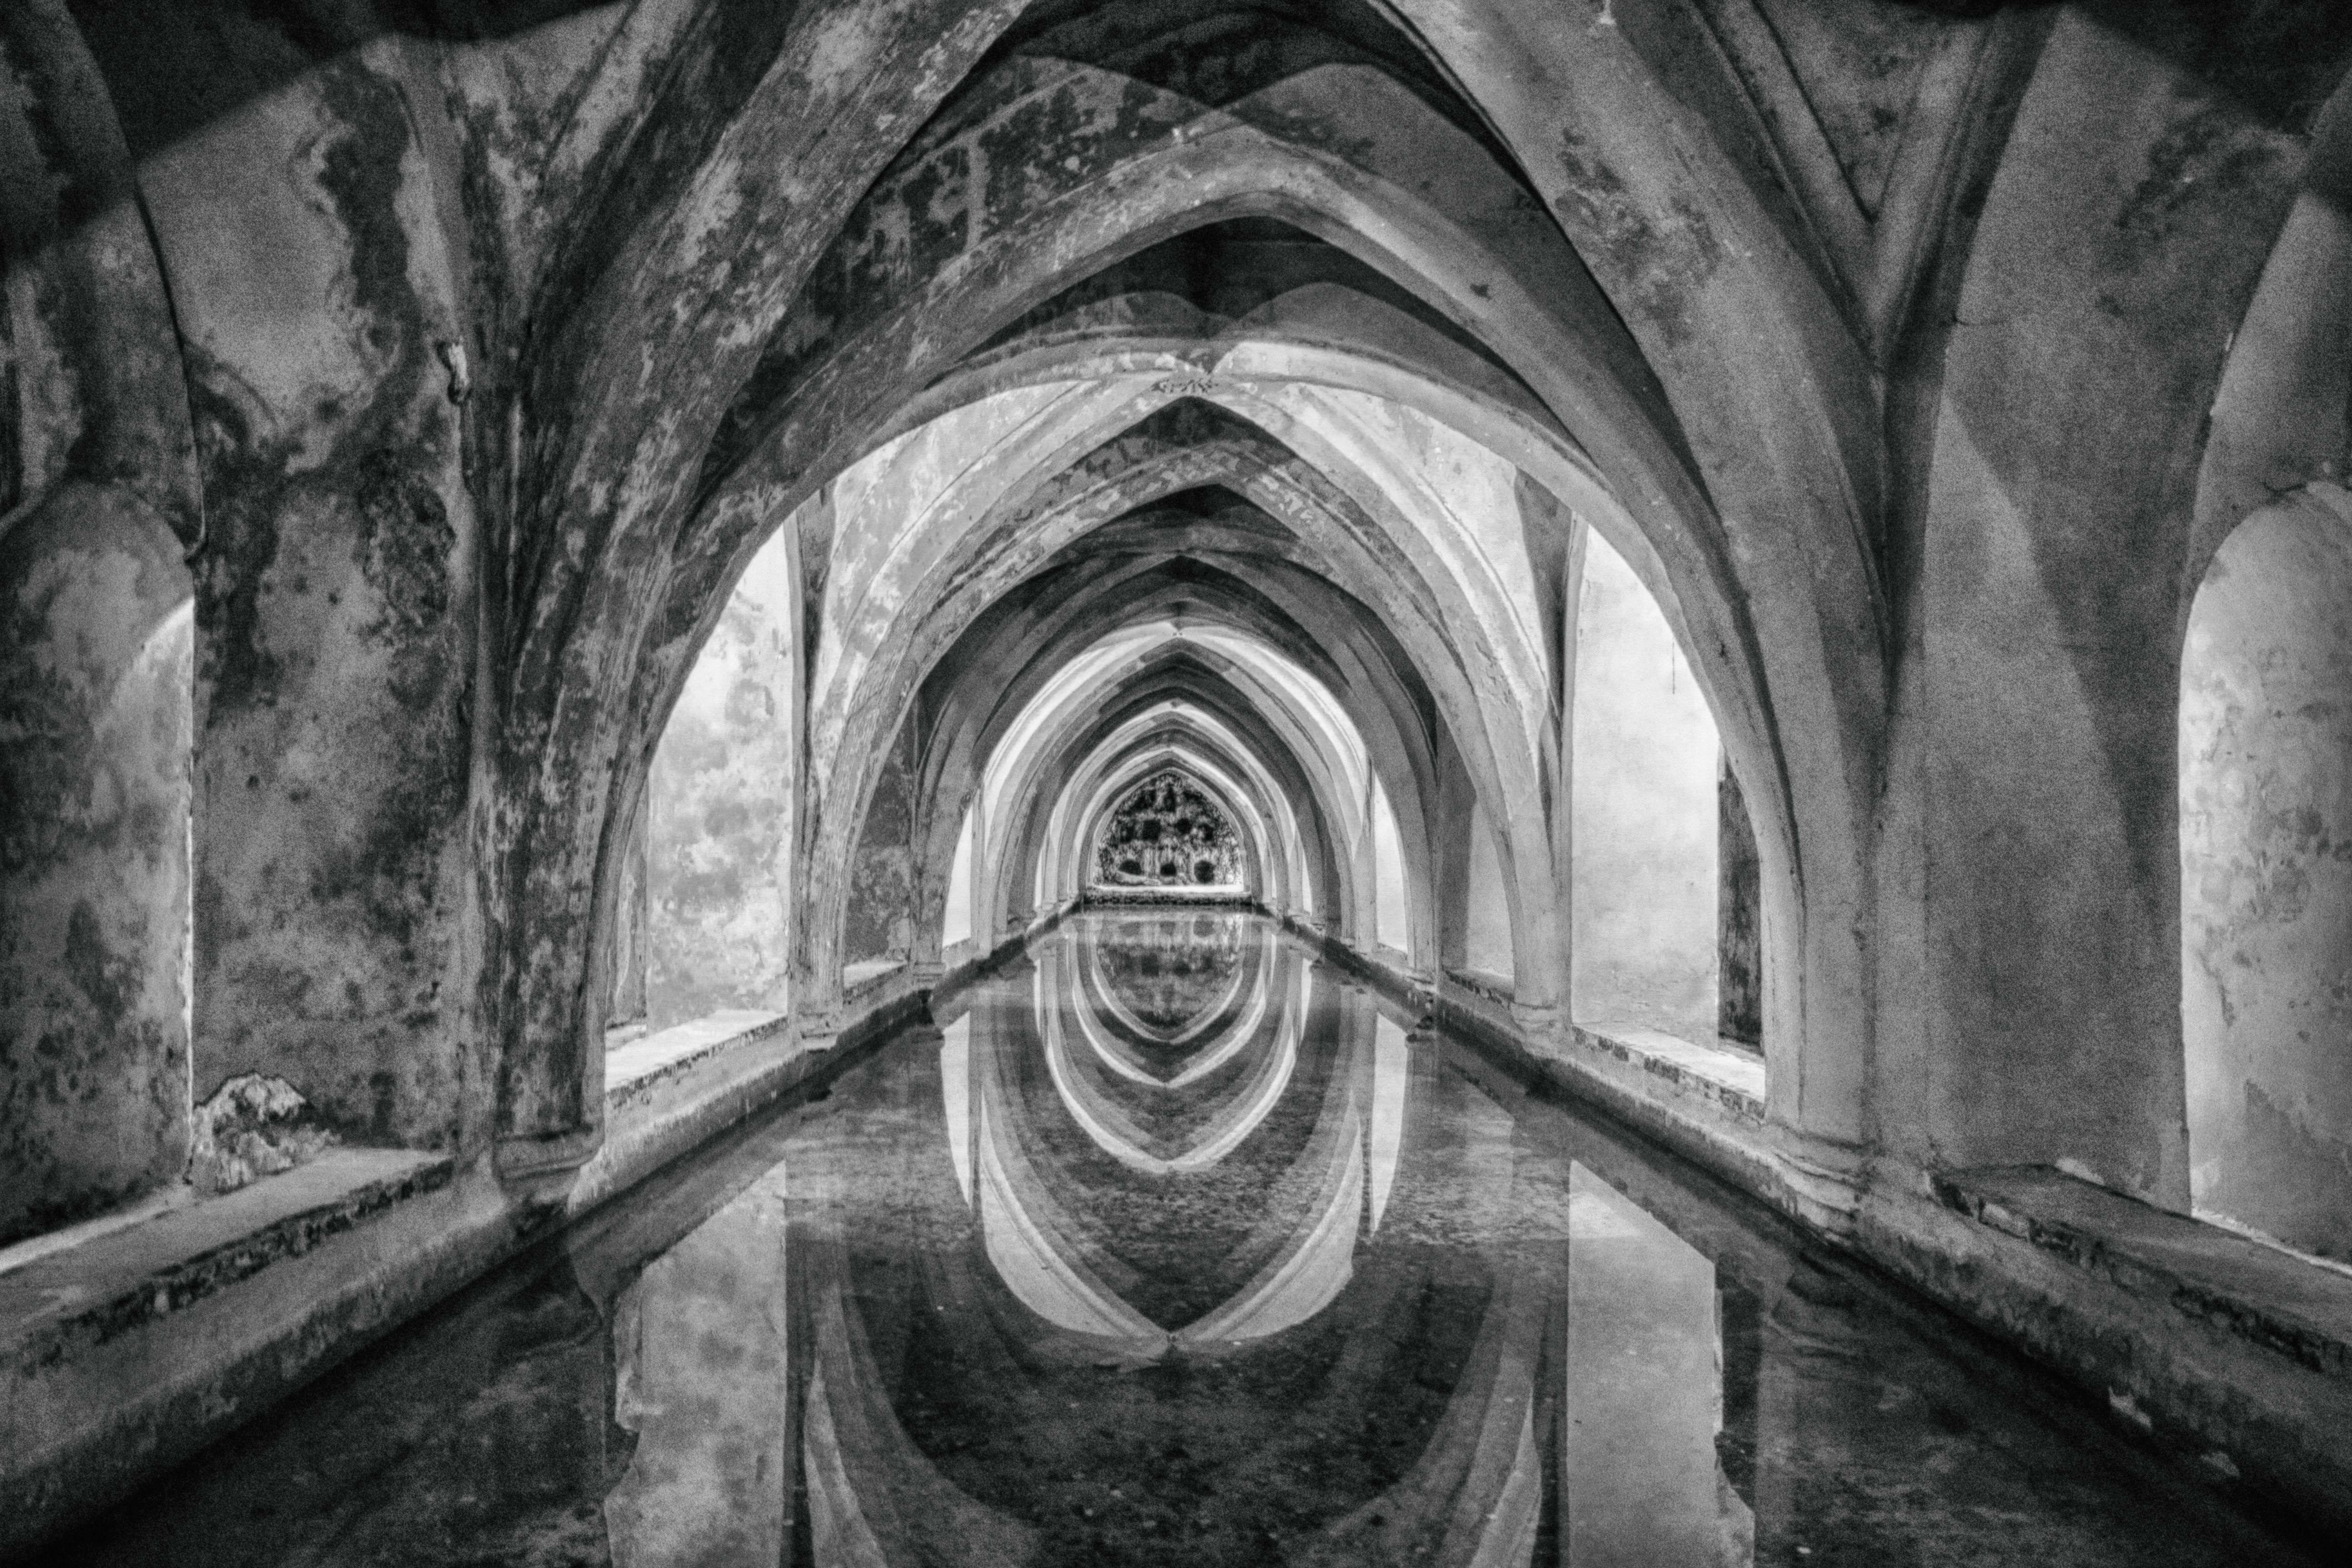
black and white, building, arch, darkness, cathedral, monochrome, place of worship, ruins, monastery, symmetry, abbey, crypt, gothic architecture, monochrome photography, ancient history